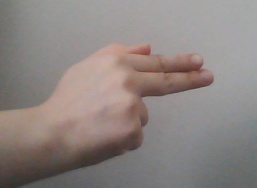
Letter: ghain